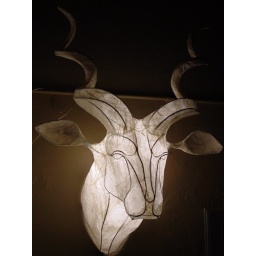
Wire and paper wall mounted trophy light sculpture by Michael Methven